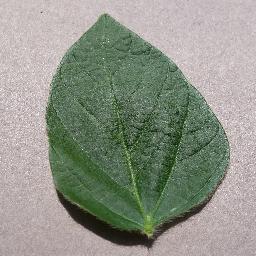
Label: Soybean___healthy